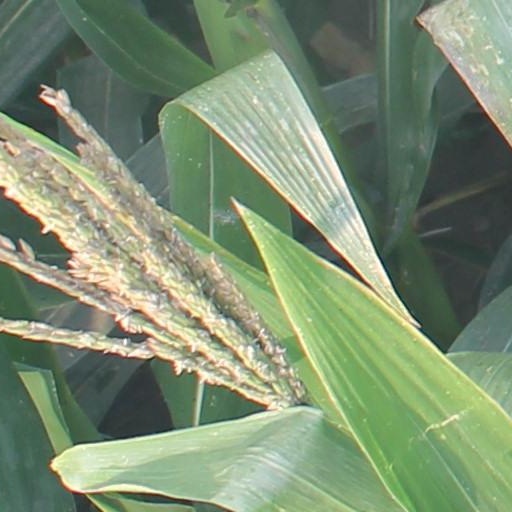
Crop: maize; corn